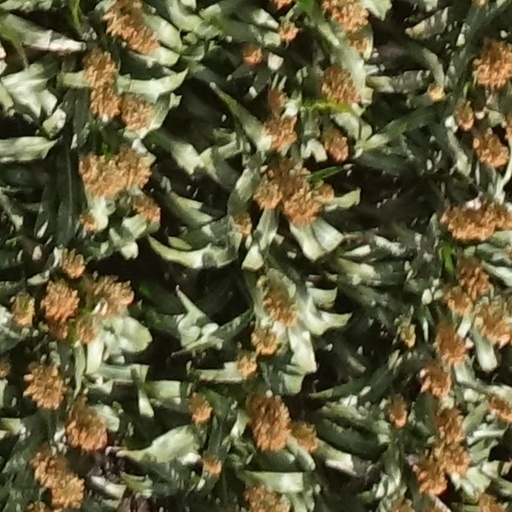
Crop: sorghum